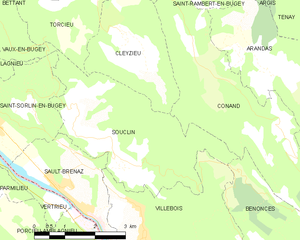
Carte des communes françaises: Souclin